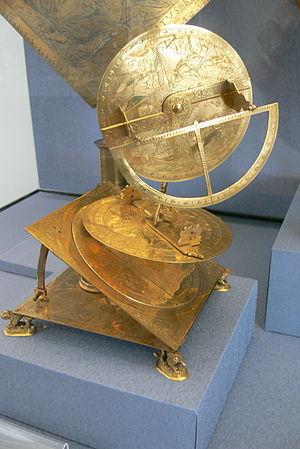
Johann Richter, alias Johannes Praetorius est un mathématicien, fabricant d'instruments et astronome allemand.